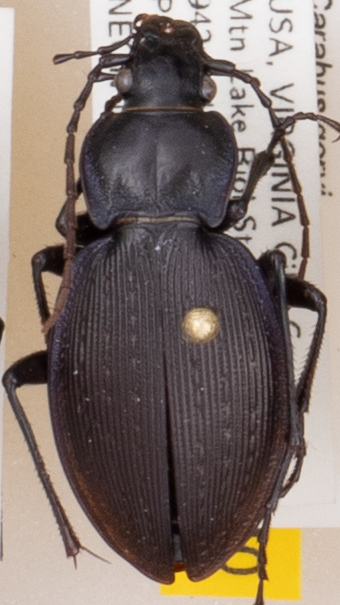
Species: Carabus goryi
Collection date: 2021-05-18
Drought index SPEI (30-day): -1.082
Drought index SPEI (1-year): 1.06
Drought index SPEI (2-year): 1.45